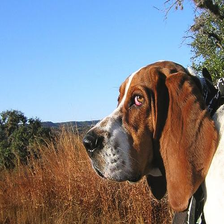
Species: dog
Breed: basset hound